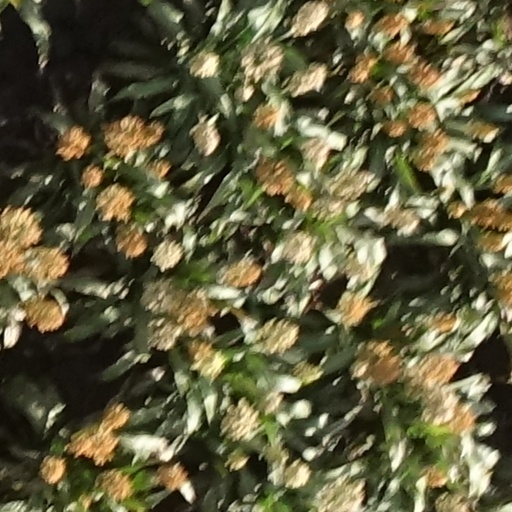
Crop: sorghum